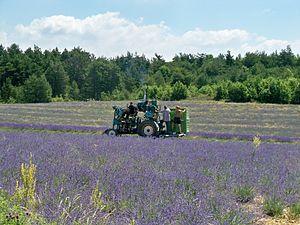
Machine à récolter la lavande, sur le plateau d'Albion
La montagne de Lure est une montagne des Préalpes de Haute-Provence, située dans le département des Alpes-de-Haute-Provence. Elle appartient à la même formation géologique que le plateau d'Albion, qu'elle jouxte, et le mont Ventoux. Cette chaîne s'allonge sur 42 kilomètres de long, culmine au signal de Lure et présente un relief très contrasté entre l'adret calcaire, coupé de combes et de vallons, et l'ubac marneux, où s'accumulent monts et ravins.
L'huile essentielle de lavande de Haute-Provence est protégée par une AOC depuis le 18 décembre 1981 et par une IGP depuis le 12 juin 1996.
Lavandula est un genre de plantes de la famille des Lamiaceae.